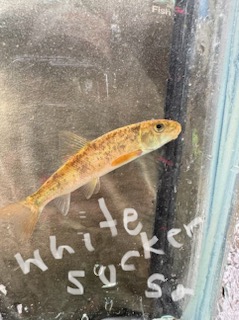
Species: White Sucker
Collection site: Kunkel Slow
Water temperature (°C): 23.48
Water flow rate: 0.04
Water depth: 0.2
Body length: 8.9
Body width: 1.9
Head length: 2.2
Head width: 1.6
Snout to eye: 1.2